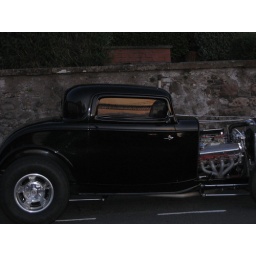
Sunset and bridge in dark car